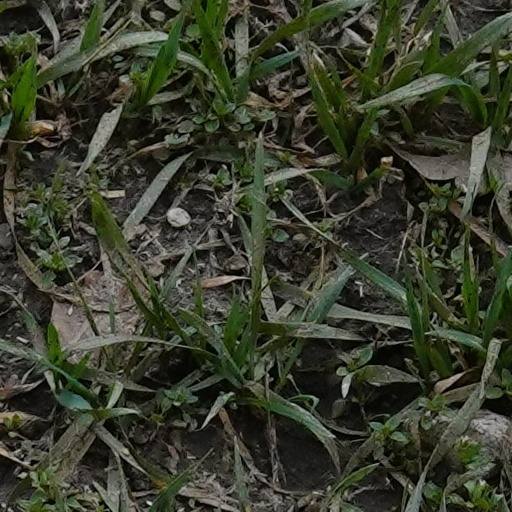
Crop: wheat